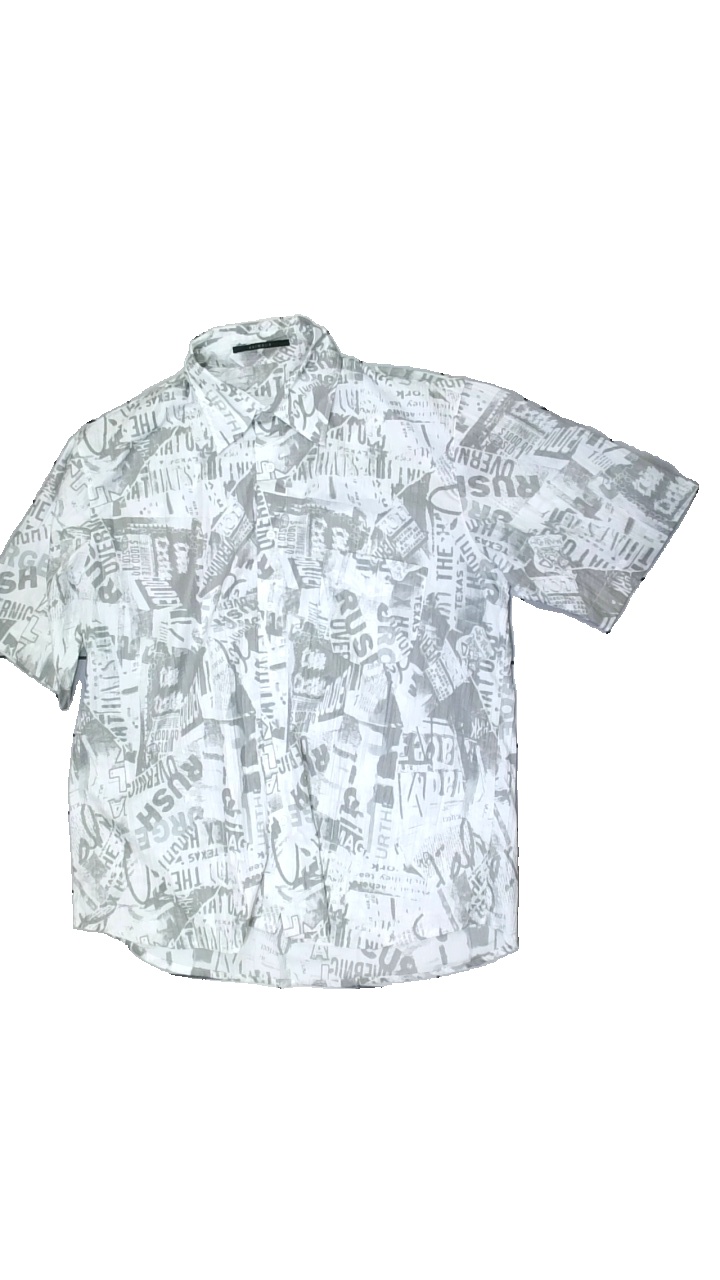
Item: Shirt (Men)
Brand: Animale
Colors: Grey, White
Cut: Regular
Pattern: Other
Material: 100% Polyester
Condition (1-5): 5
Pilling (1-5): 5
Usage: Reuse
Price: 50-100